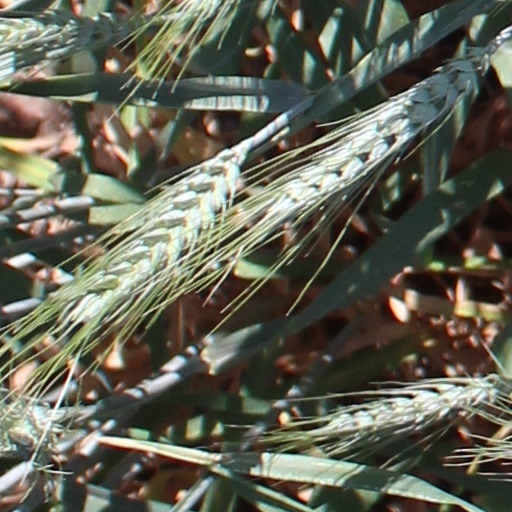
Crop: wheat